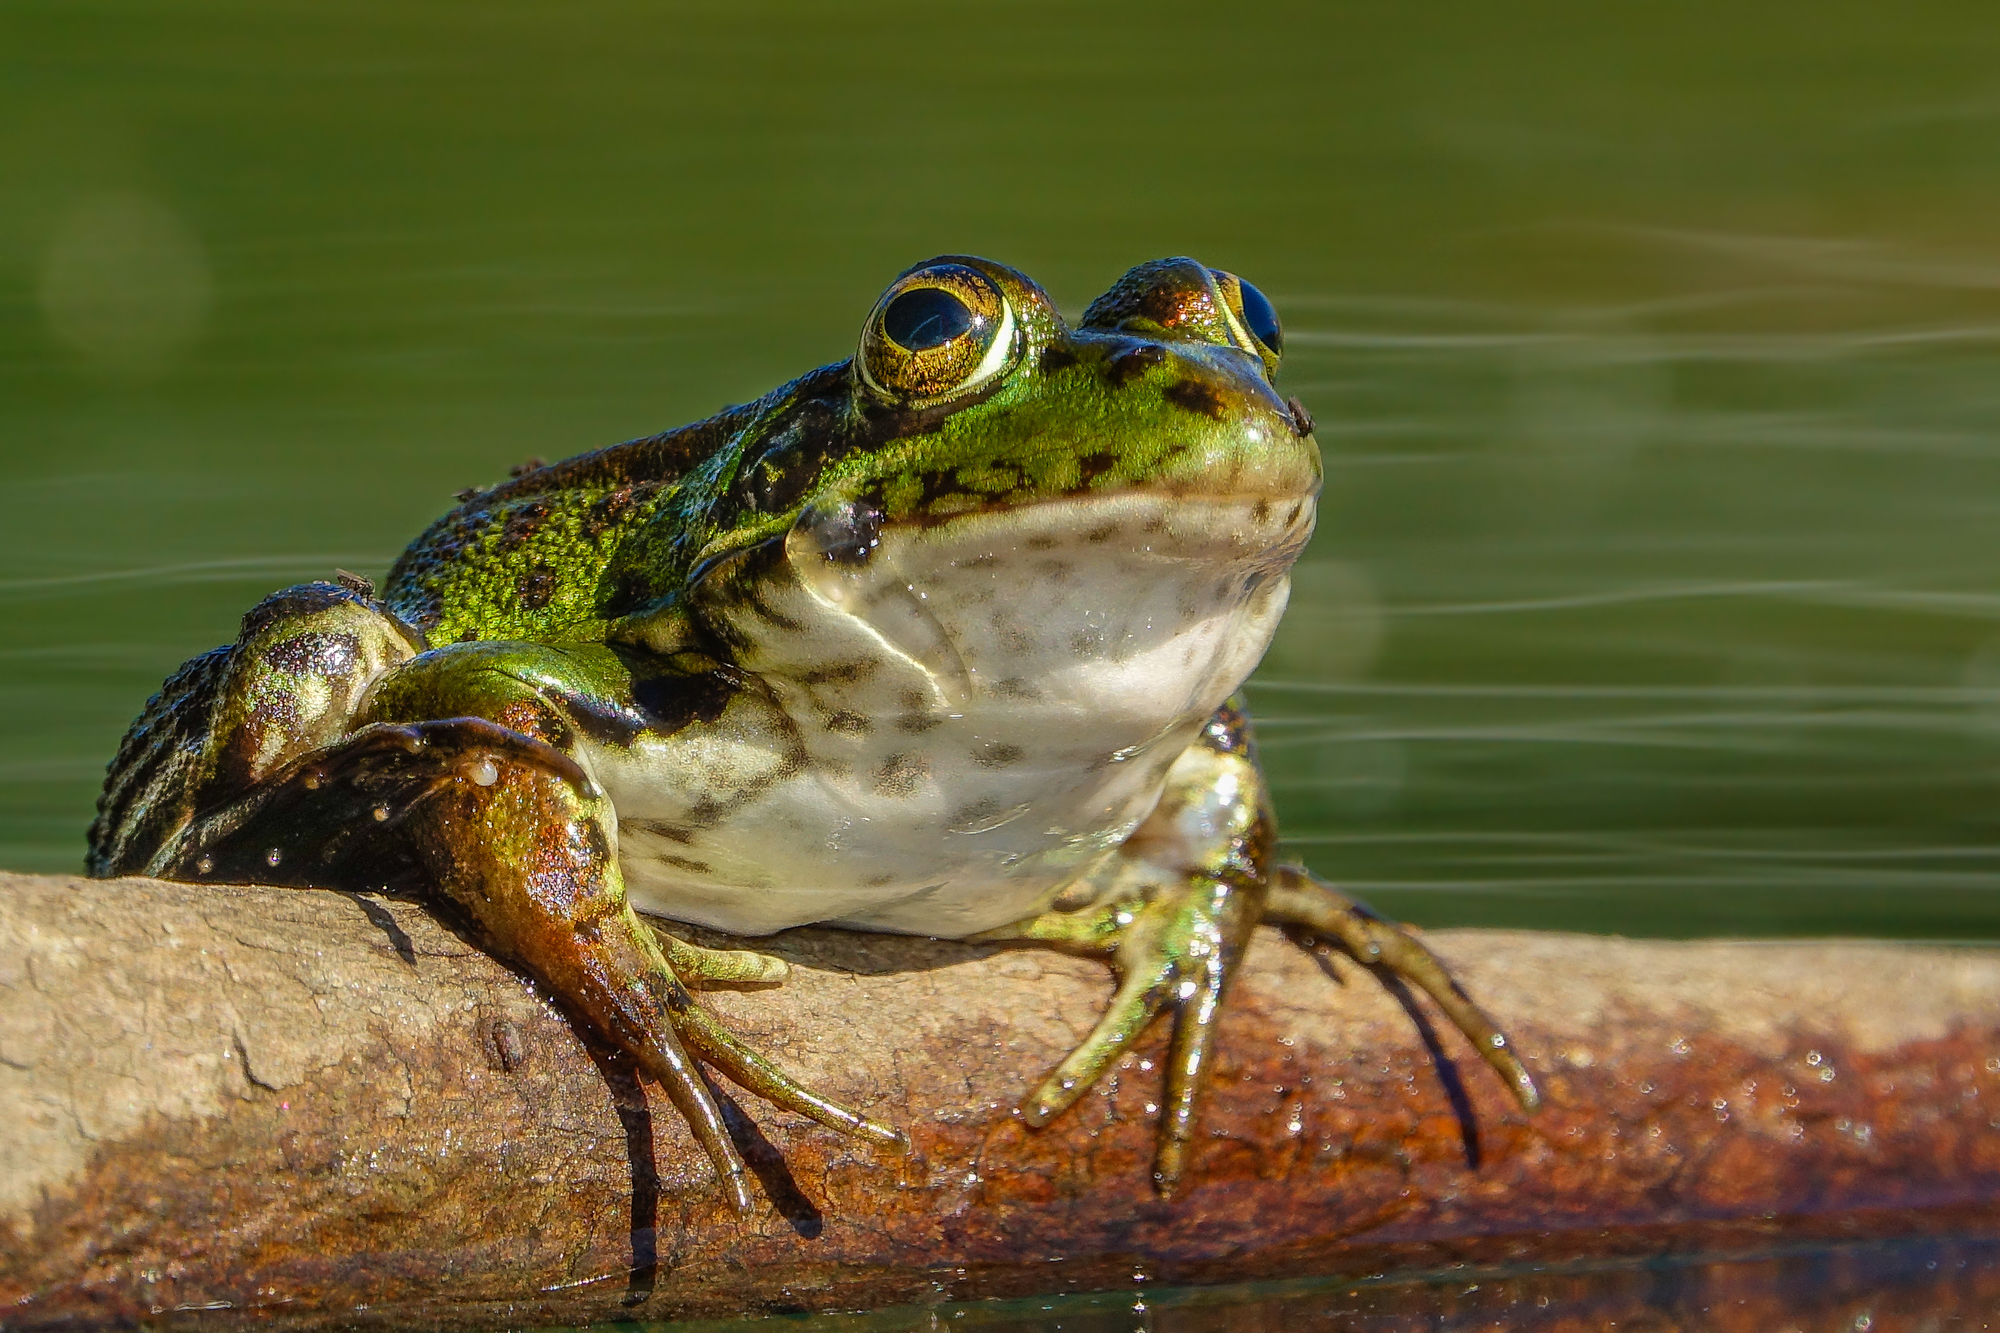
nature, wildlife, macro, frog, amphibian, fauna, close up, animals, vertebrate, naturaleza, rana, ggl1, gaby1, xovesphoto, sonydscrx10iii, sonyrx10iii, rx10iii, rx10m3, animales, macro photography, bullfrog, ranidae